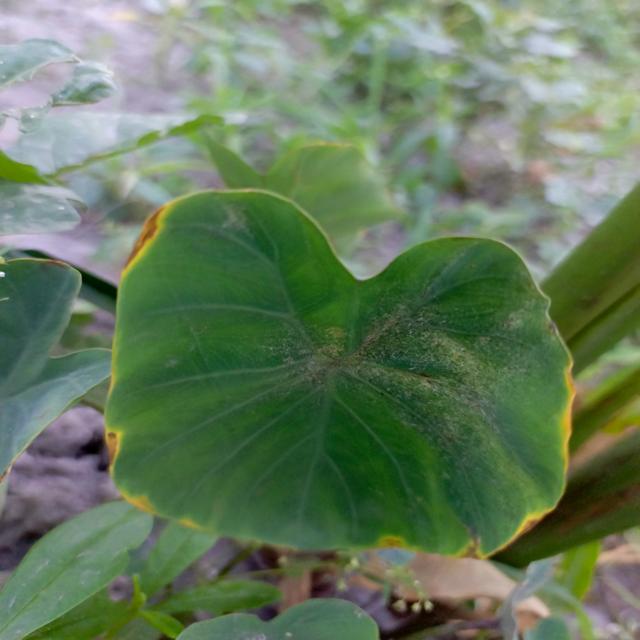
Label: Mid_Blight